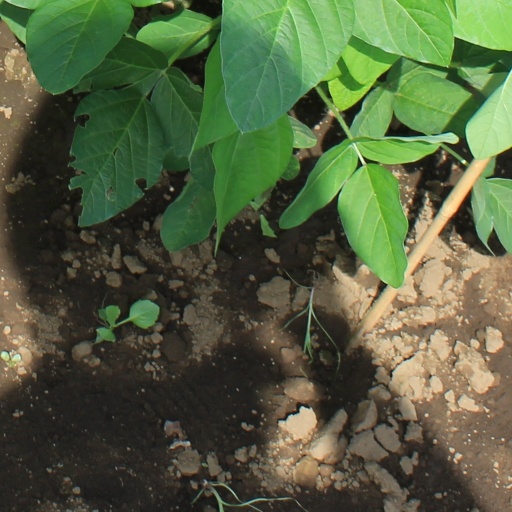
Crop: soybean